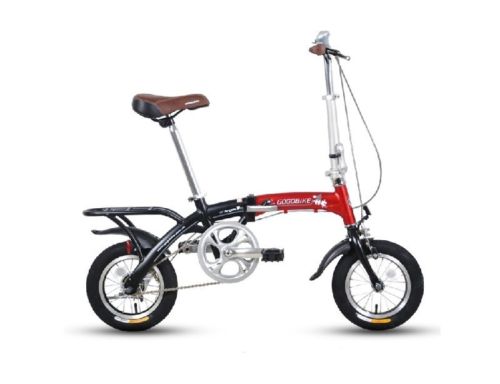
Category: bicycle